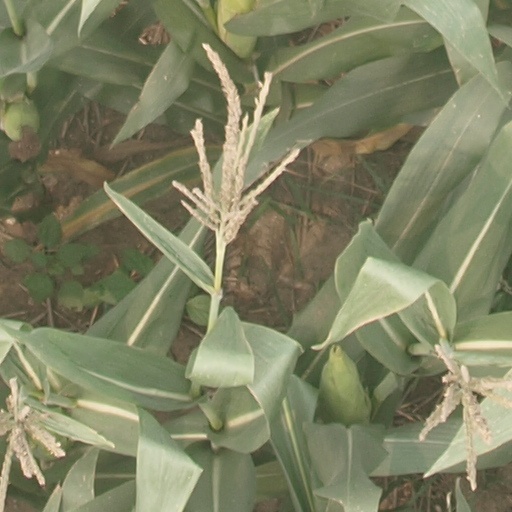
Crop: maize; corn